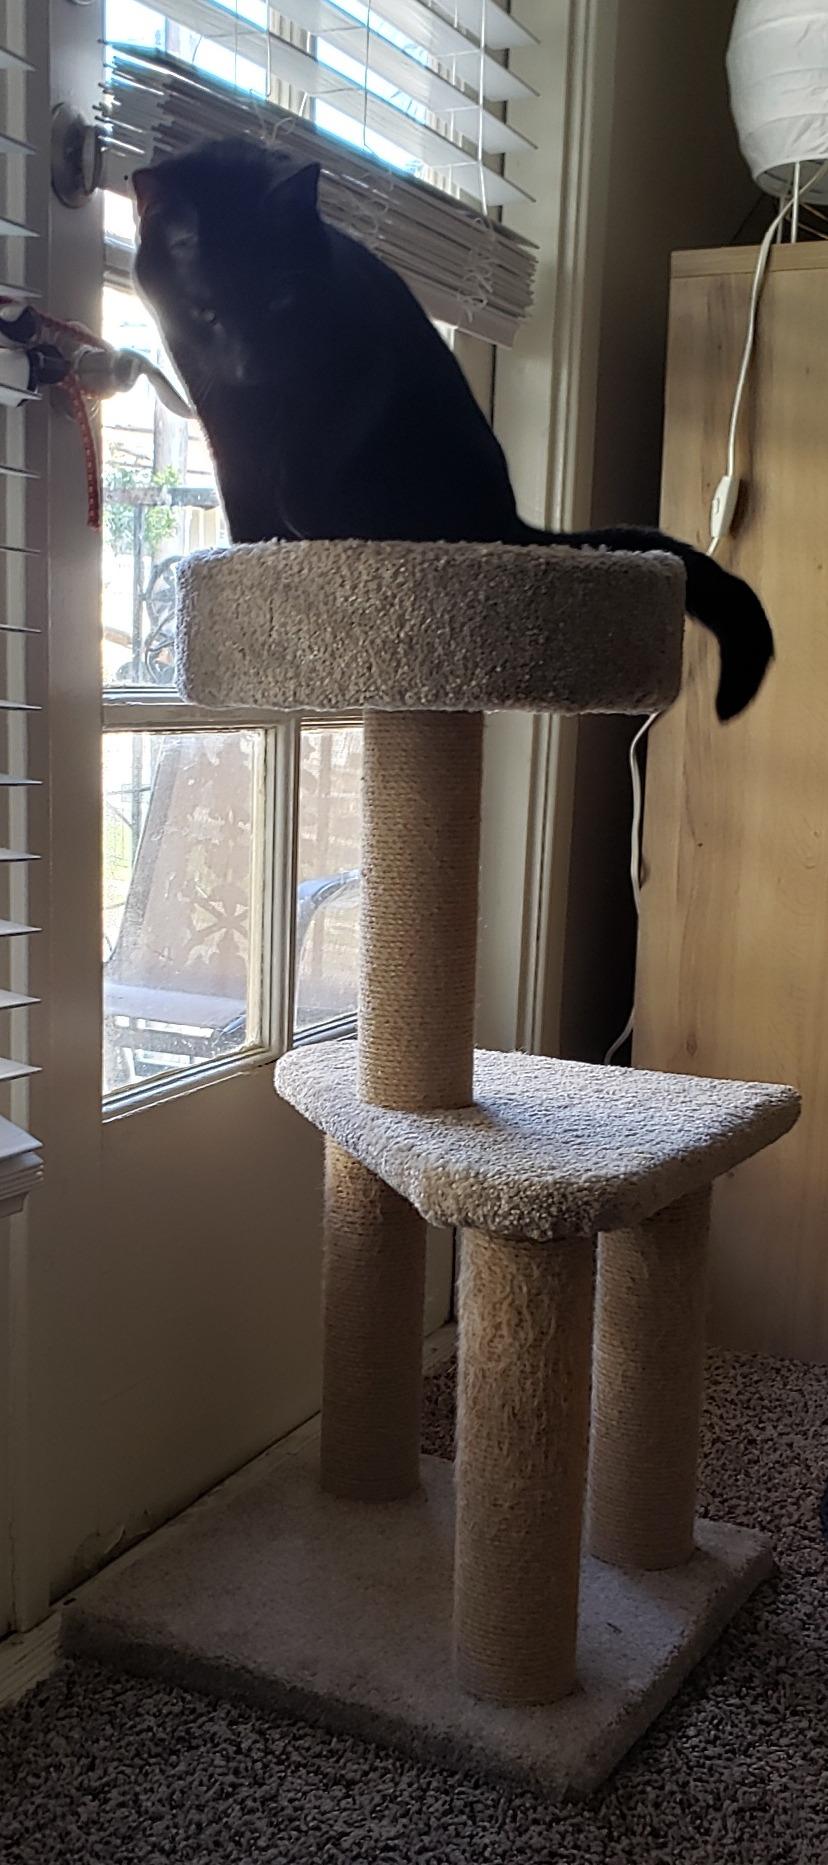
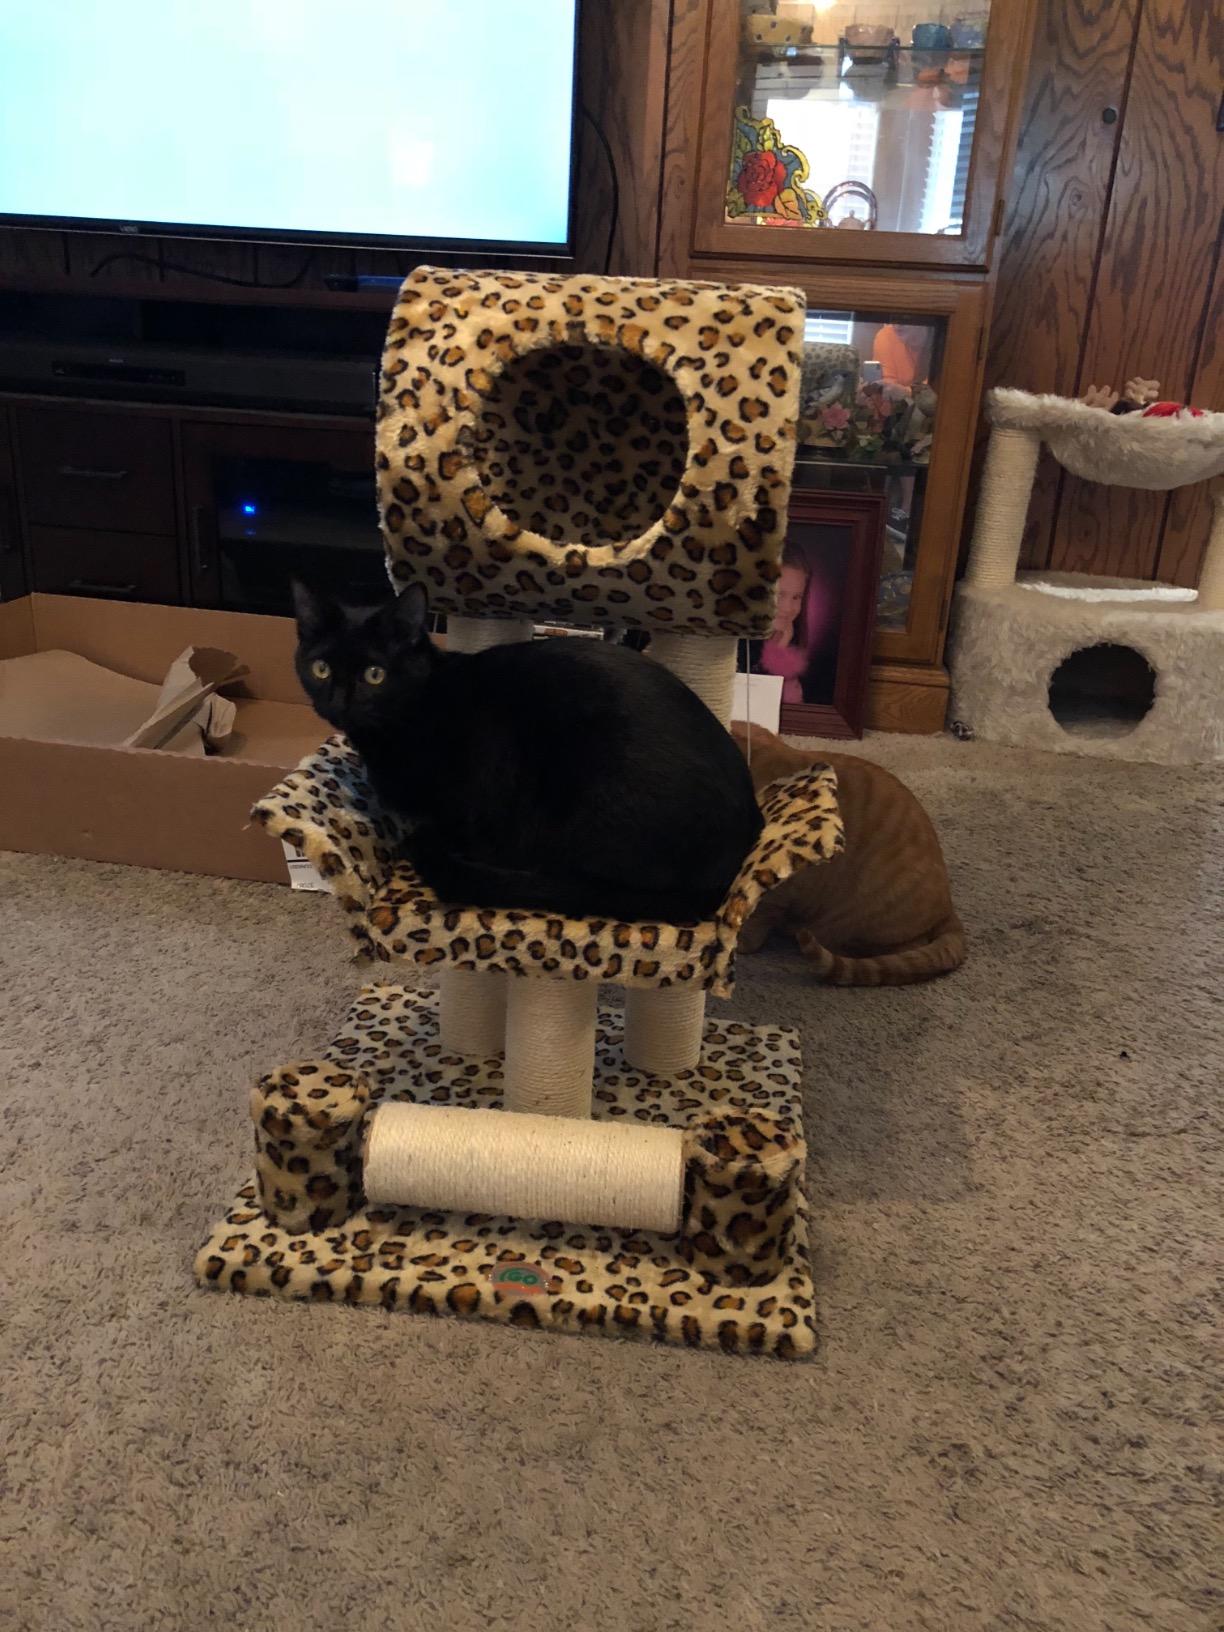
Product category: items_cat tree
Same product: no